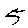
Label: 5